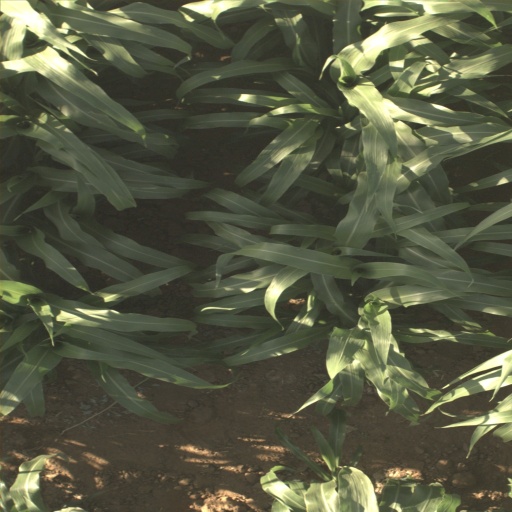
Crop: sorghum